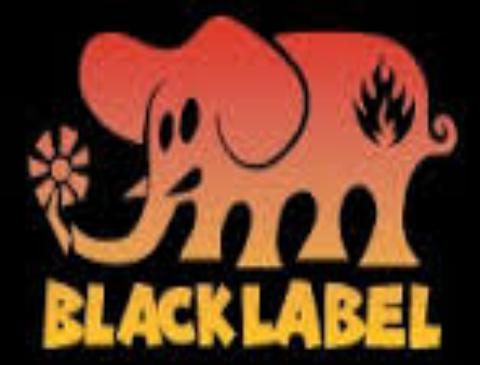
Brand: Black Label Skateboards
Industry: Clothes